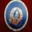
Label: plate